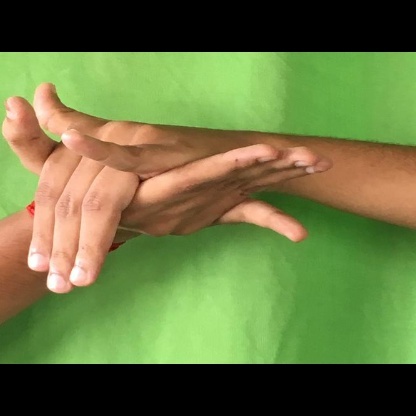
Mudra: Kurma